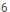
Number: 6